Li Na

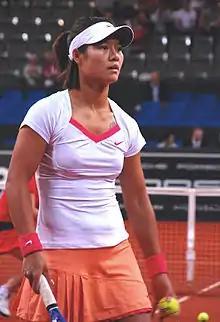
Li Na at the 2010 Porsche Tennis Grand Prix

Li's first tournament of 2010 was the Classic in Auckland, where she was seeded second. She was defeated by Kaia Kanepi in the first round. In Sydney, she defeated fourth seed Caroline Wozniacki but lost to Flavia Pennetta in the second round.